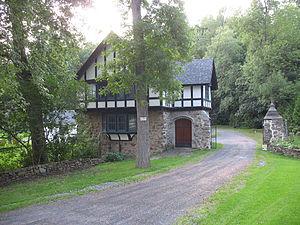
Loge du gardien, construit 1900 170, chemin de Senneville, Senneville, QC